Health in Saudi Arabia

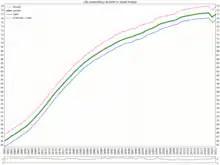
Life expectancy in Saudi Arabia

Health in Saudi Arabia refers to the overall health of the population of Saudi Arabia. Government prioritization of preventive healthcare and environmental health began in 1925 following the establishment of a public health department. The decision to create it came after a royal decree from King Abdul Aziz Al-Saud. The government announced plans to increase taxes on soft drinks and tobacco in December 2015.